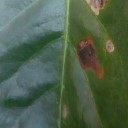
Label: Miner